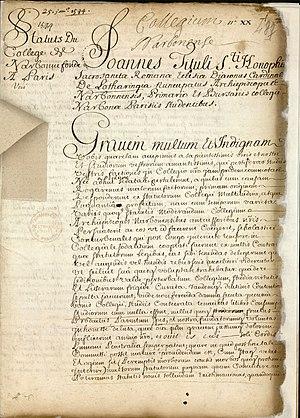
Manuscrit en latin, dans un registre de 738 feuillets consacré aux fondations et statuts des collèges.
Le collège de Narbonne était un collège de l'ancienne université de Paris.